Reipas

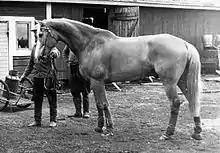
11-year-old Reipas at home in Kortesjärvi

(July 14, 1948 – September 20, 1971) was a successful Finnish trotter. He was a Finnhorse gelding, and the first Finnish horse to earn over one million marks in one season.